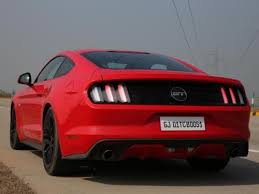
Vehicle type: Cars